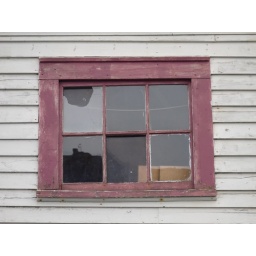
Reflection of the Signal Hill Nat'l Historic Site on an abandoned house window in Amherst Heights, St. John's